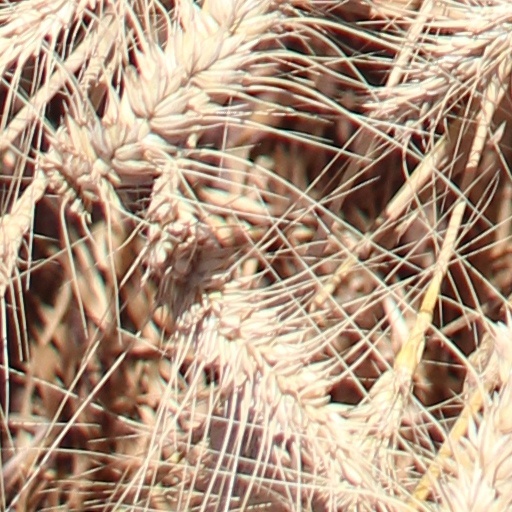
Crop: wheat